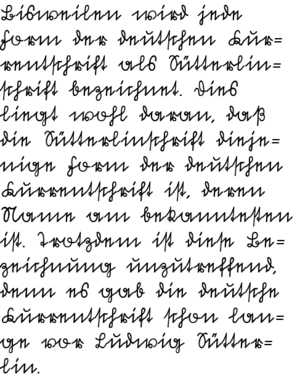
L'écriture Sütterlin est une écriture cursive de la fraktur allemande, héritée de l'écriture gothique, développée en 1911 par Ludwig Sütterlin. Introduite en Prusse en 1915, elle remplaça le Kurrent et s'est répandue en Allemagne dans les années 1920 et y a été utilisée jusqu'en 1941.